Battle of Setina

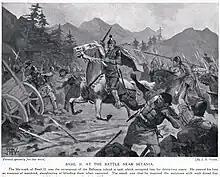
John Harris Valda: "Basil II at battle near Setania (Setina) in 1017"

The Battle of Setina took place in the autumn of 1017 near the village of Setina in modern northern Greece between the armies of the Bulgarian Empire and Byzantine Empire. The result was Byzantine victory.